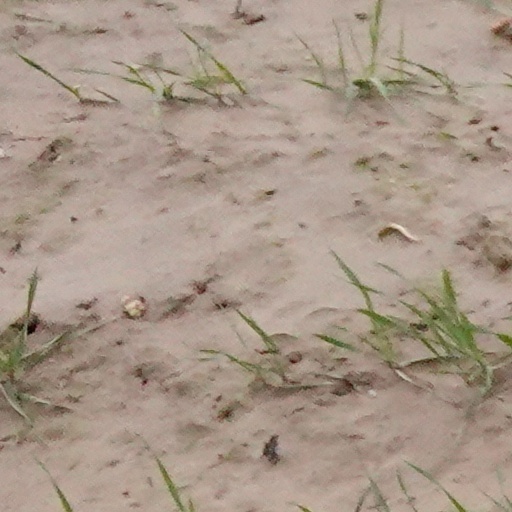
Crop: wheat